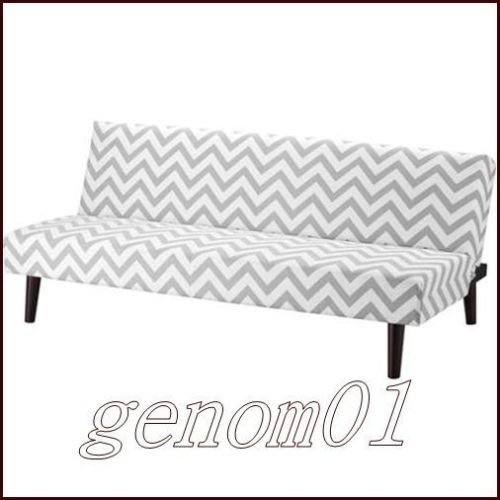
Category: sofa